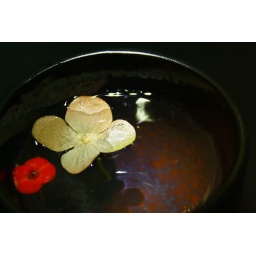
flowers in a bowl